Eurocopter EC135

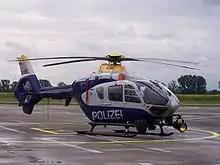
An EC135 of the German Brandenburg State Police

The H135 is a twin-engine rotorcraft. It can be alternatively powered by a pair of Turbomeca Arrius 2B or Pratt & Whitney Canada PW206B engines, dependent on customer's preference, which gives either a T or a P, respectively, in the variant name. The main rotor is of a four-bladed, hingeless fibre-composite design. Progressive improvements to the main rotor have increased its performance and reduced maintenance costs since the type's introduction. The EC135 is the quietest helicopter in its class, featuring an anti-resonance isolation system to dampen vibration from the main rotor. The type's Fenestron anti-torque device can be actively regulated via a HI NR rotor optimisation mode, which provides for greater controllability during higher weight take-off and landings. It is capable of performing Category A operations throughout its full flight envelope.